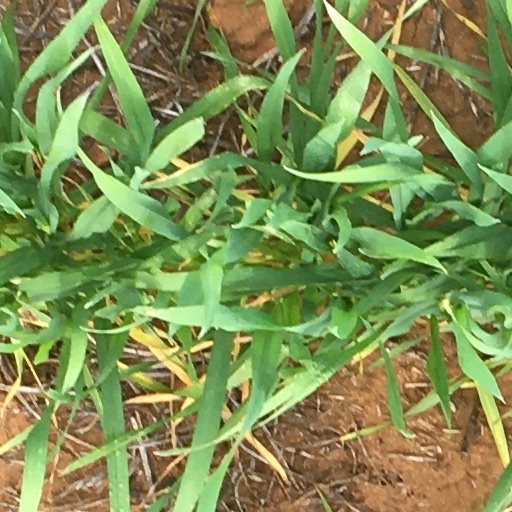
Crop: wheat